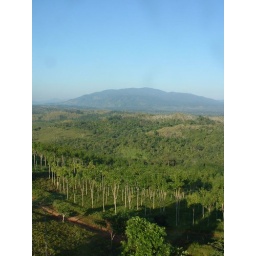
Two of the trees you can see from this tower in the jungle by the Rio Dulce.